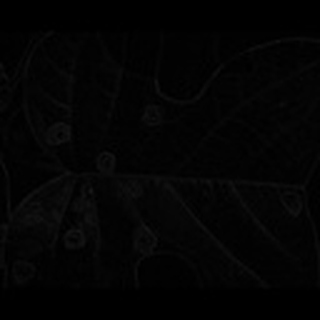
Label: cotton_target_spot